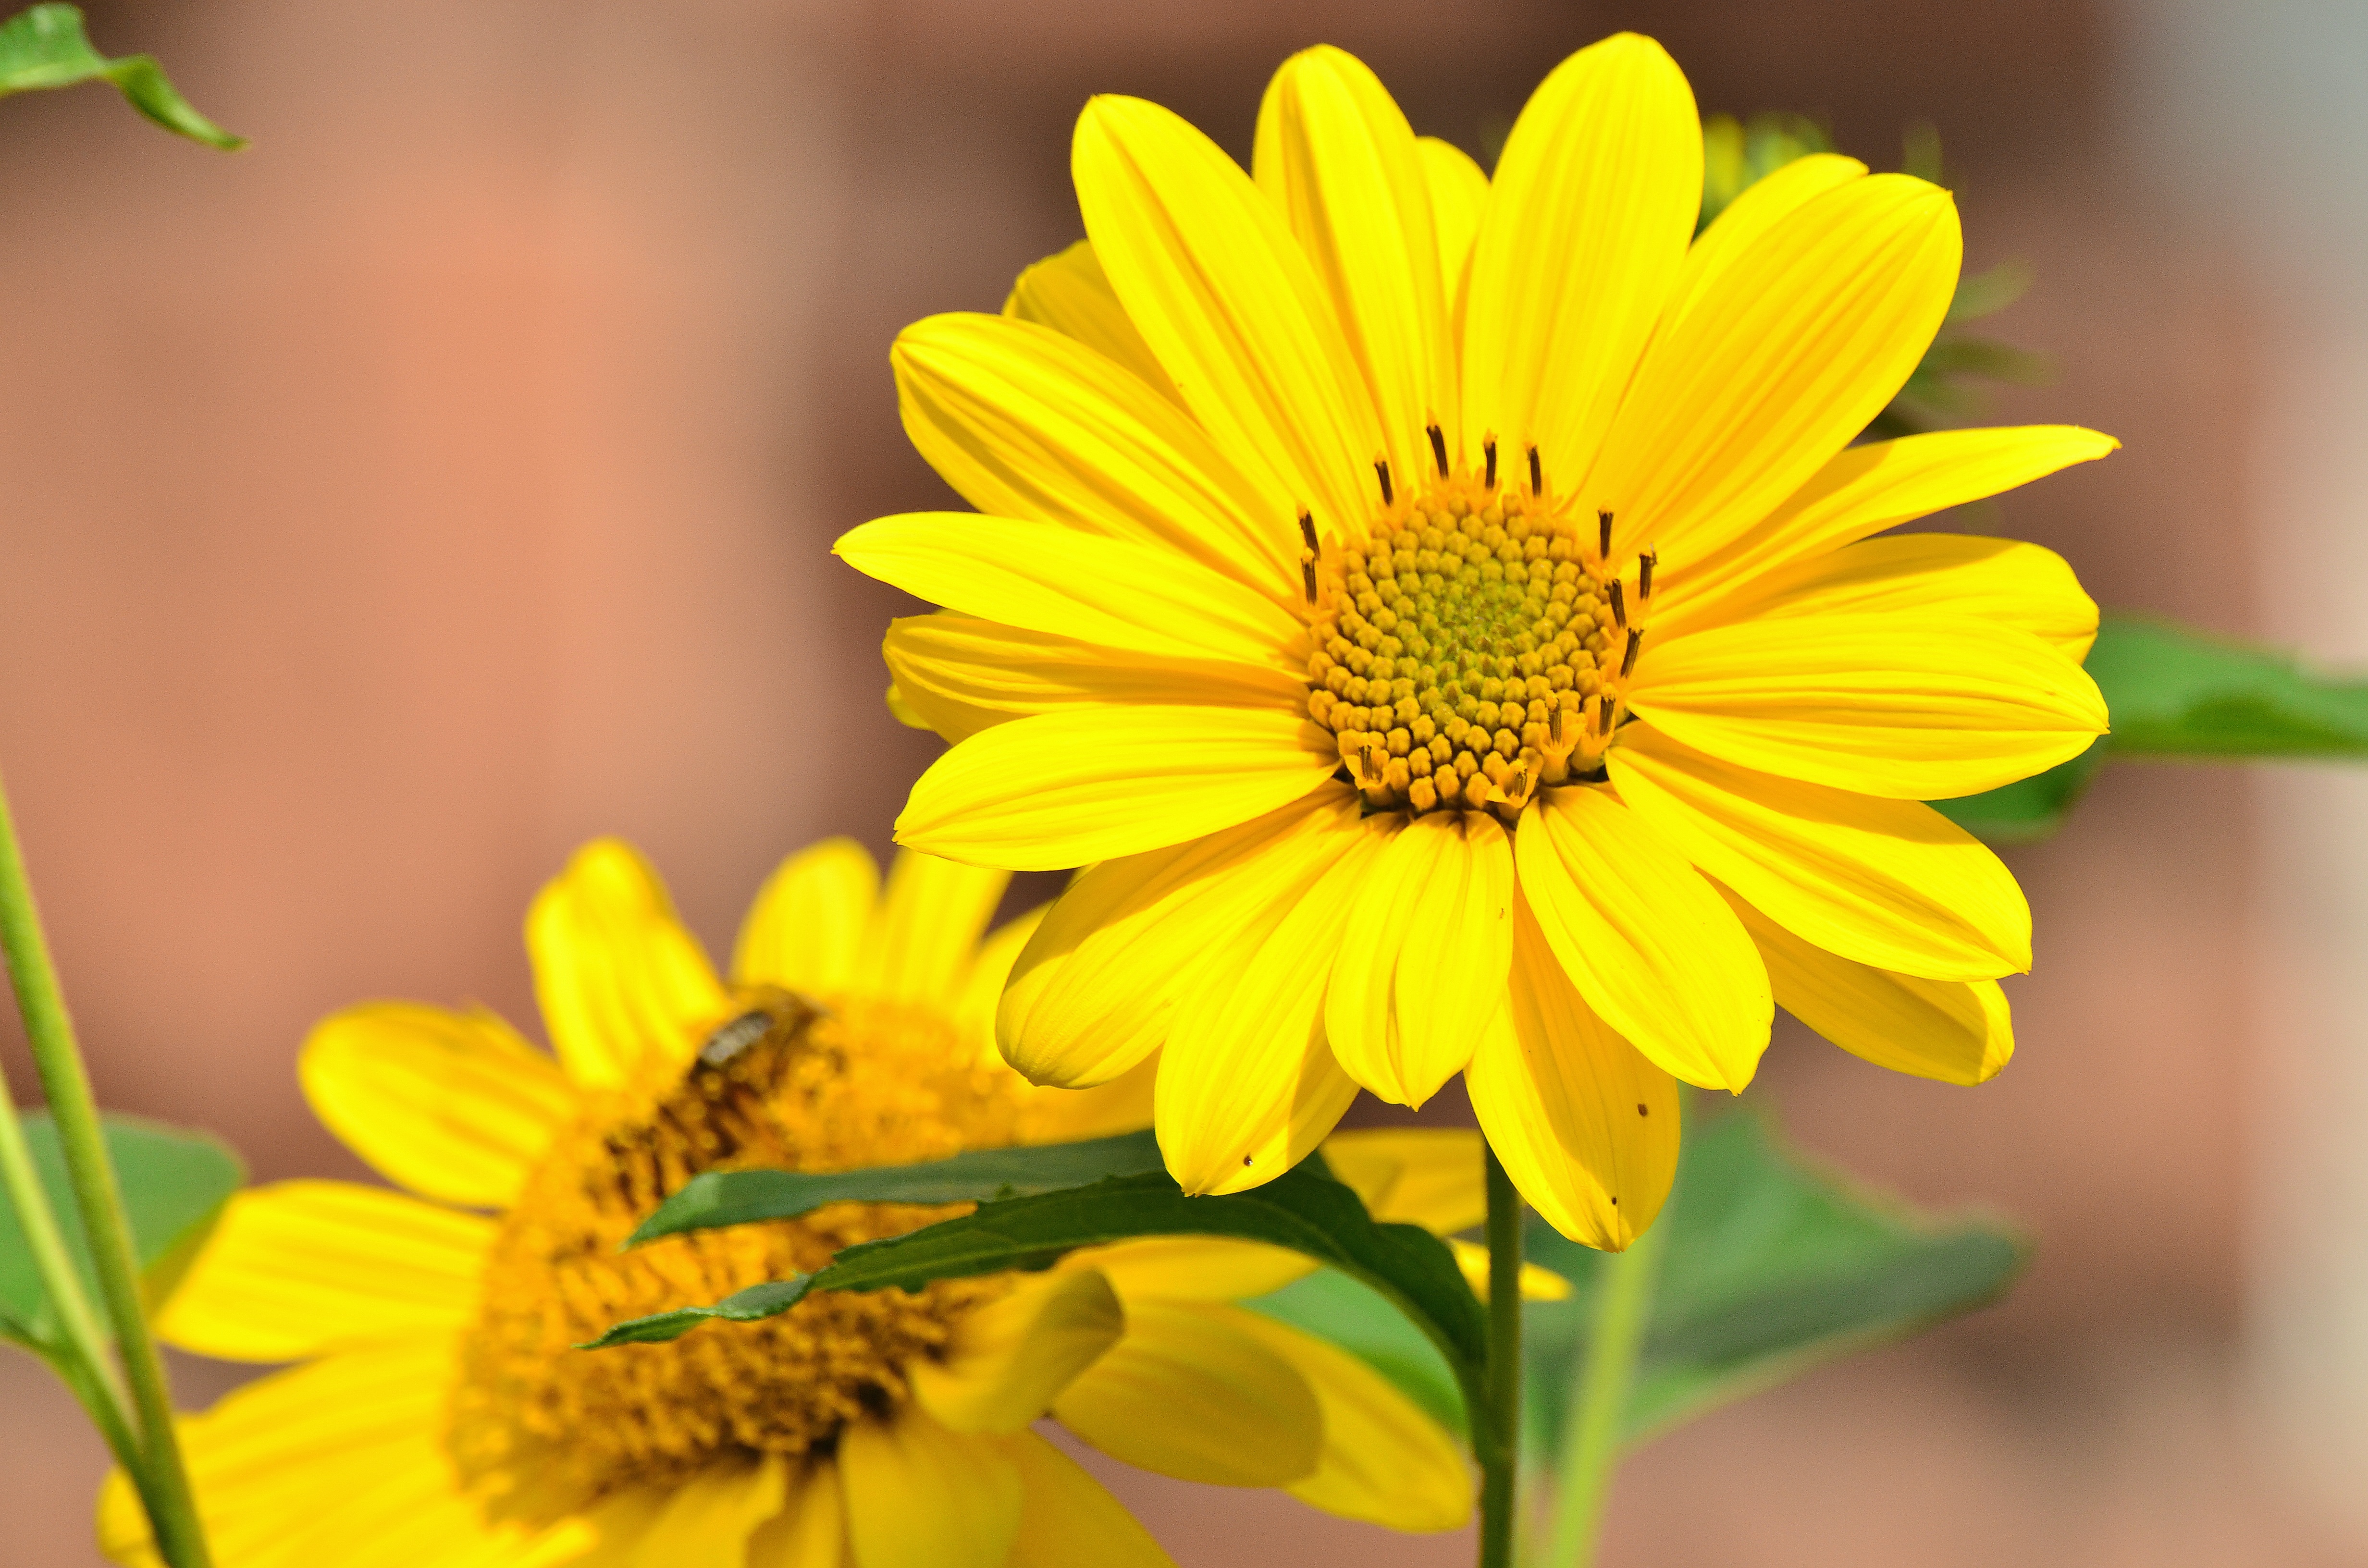
blossom, plant, flower, petal, bloom, herb, botany, yellow, garden, close, flora, yellow flower, wildflower, close up, helianthus, sun flower, nectar, late summer flower, macro photography, flowering plant, daisy family, oxeye daisy, annual plant, plant stem, land plant